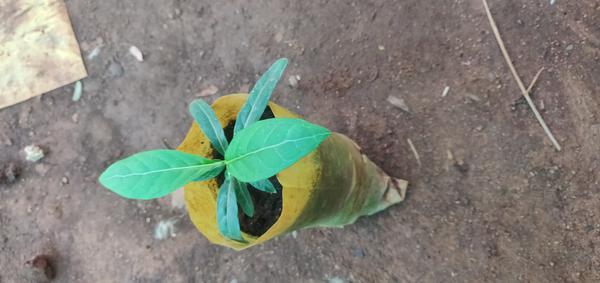
Plant: Nooni